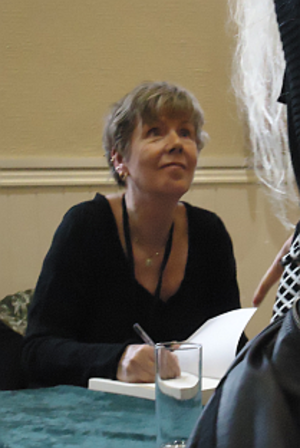
Karin Fossum, née le 6 novembre 1954 à Sandefjord dans le sud de la Norvège, est une écrivaine norvégienne.